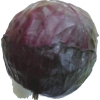
Label: red_cabbage